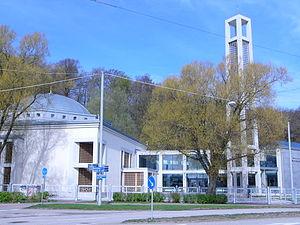
Cet article présente la liste de mosquées de Suède. La première mosquée de Suède fut la mosquée Nasir en 1976 à Göteborg. Depuis, d'autres mosquées se sont édifiées sur le territoire suédois, notamment dans les années 1990 et 2000.